Burr–Hamilton duel

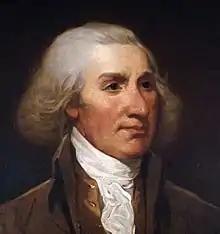
Philip Schuyler, Hamilton's father-in-law, a Continental Army general under Washington and later a U.S. Senator, representing New York state

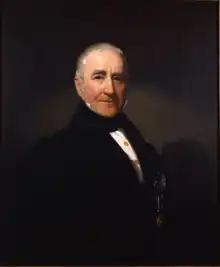
Morgan Lewis, endorsed by Hamilton, defeated Burr in the 1804 New York gubernatorial election, which further inflamed the conflict between Burr and Hamilton

The duel was the final skirmish of a long conflict between Democratic-Republicans and Federalists. The conflict began in 1791 when Burr won a United States Senate seat from Philip Schuyler, Hamilton's father-in-law, who would have supported Federalist policies. Hamilton was the U.S. Secretary of the Treasury at the time. The Electoral College then deadlocked in the 1800 presidential election, during which Hamilton's maneuvering in the U.S. House of Representatives played a factor in Thomas Jefferson's winning the presidency over Burr. At the time, the candidate who received the most votes was elected president while the candidate with the second most votes became vice president. There were only proto-political parties at the time, as President Washington had lamented in his farewell address in 1796, and joint tickets had not yet become a feature of elections as they are currently.